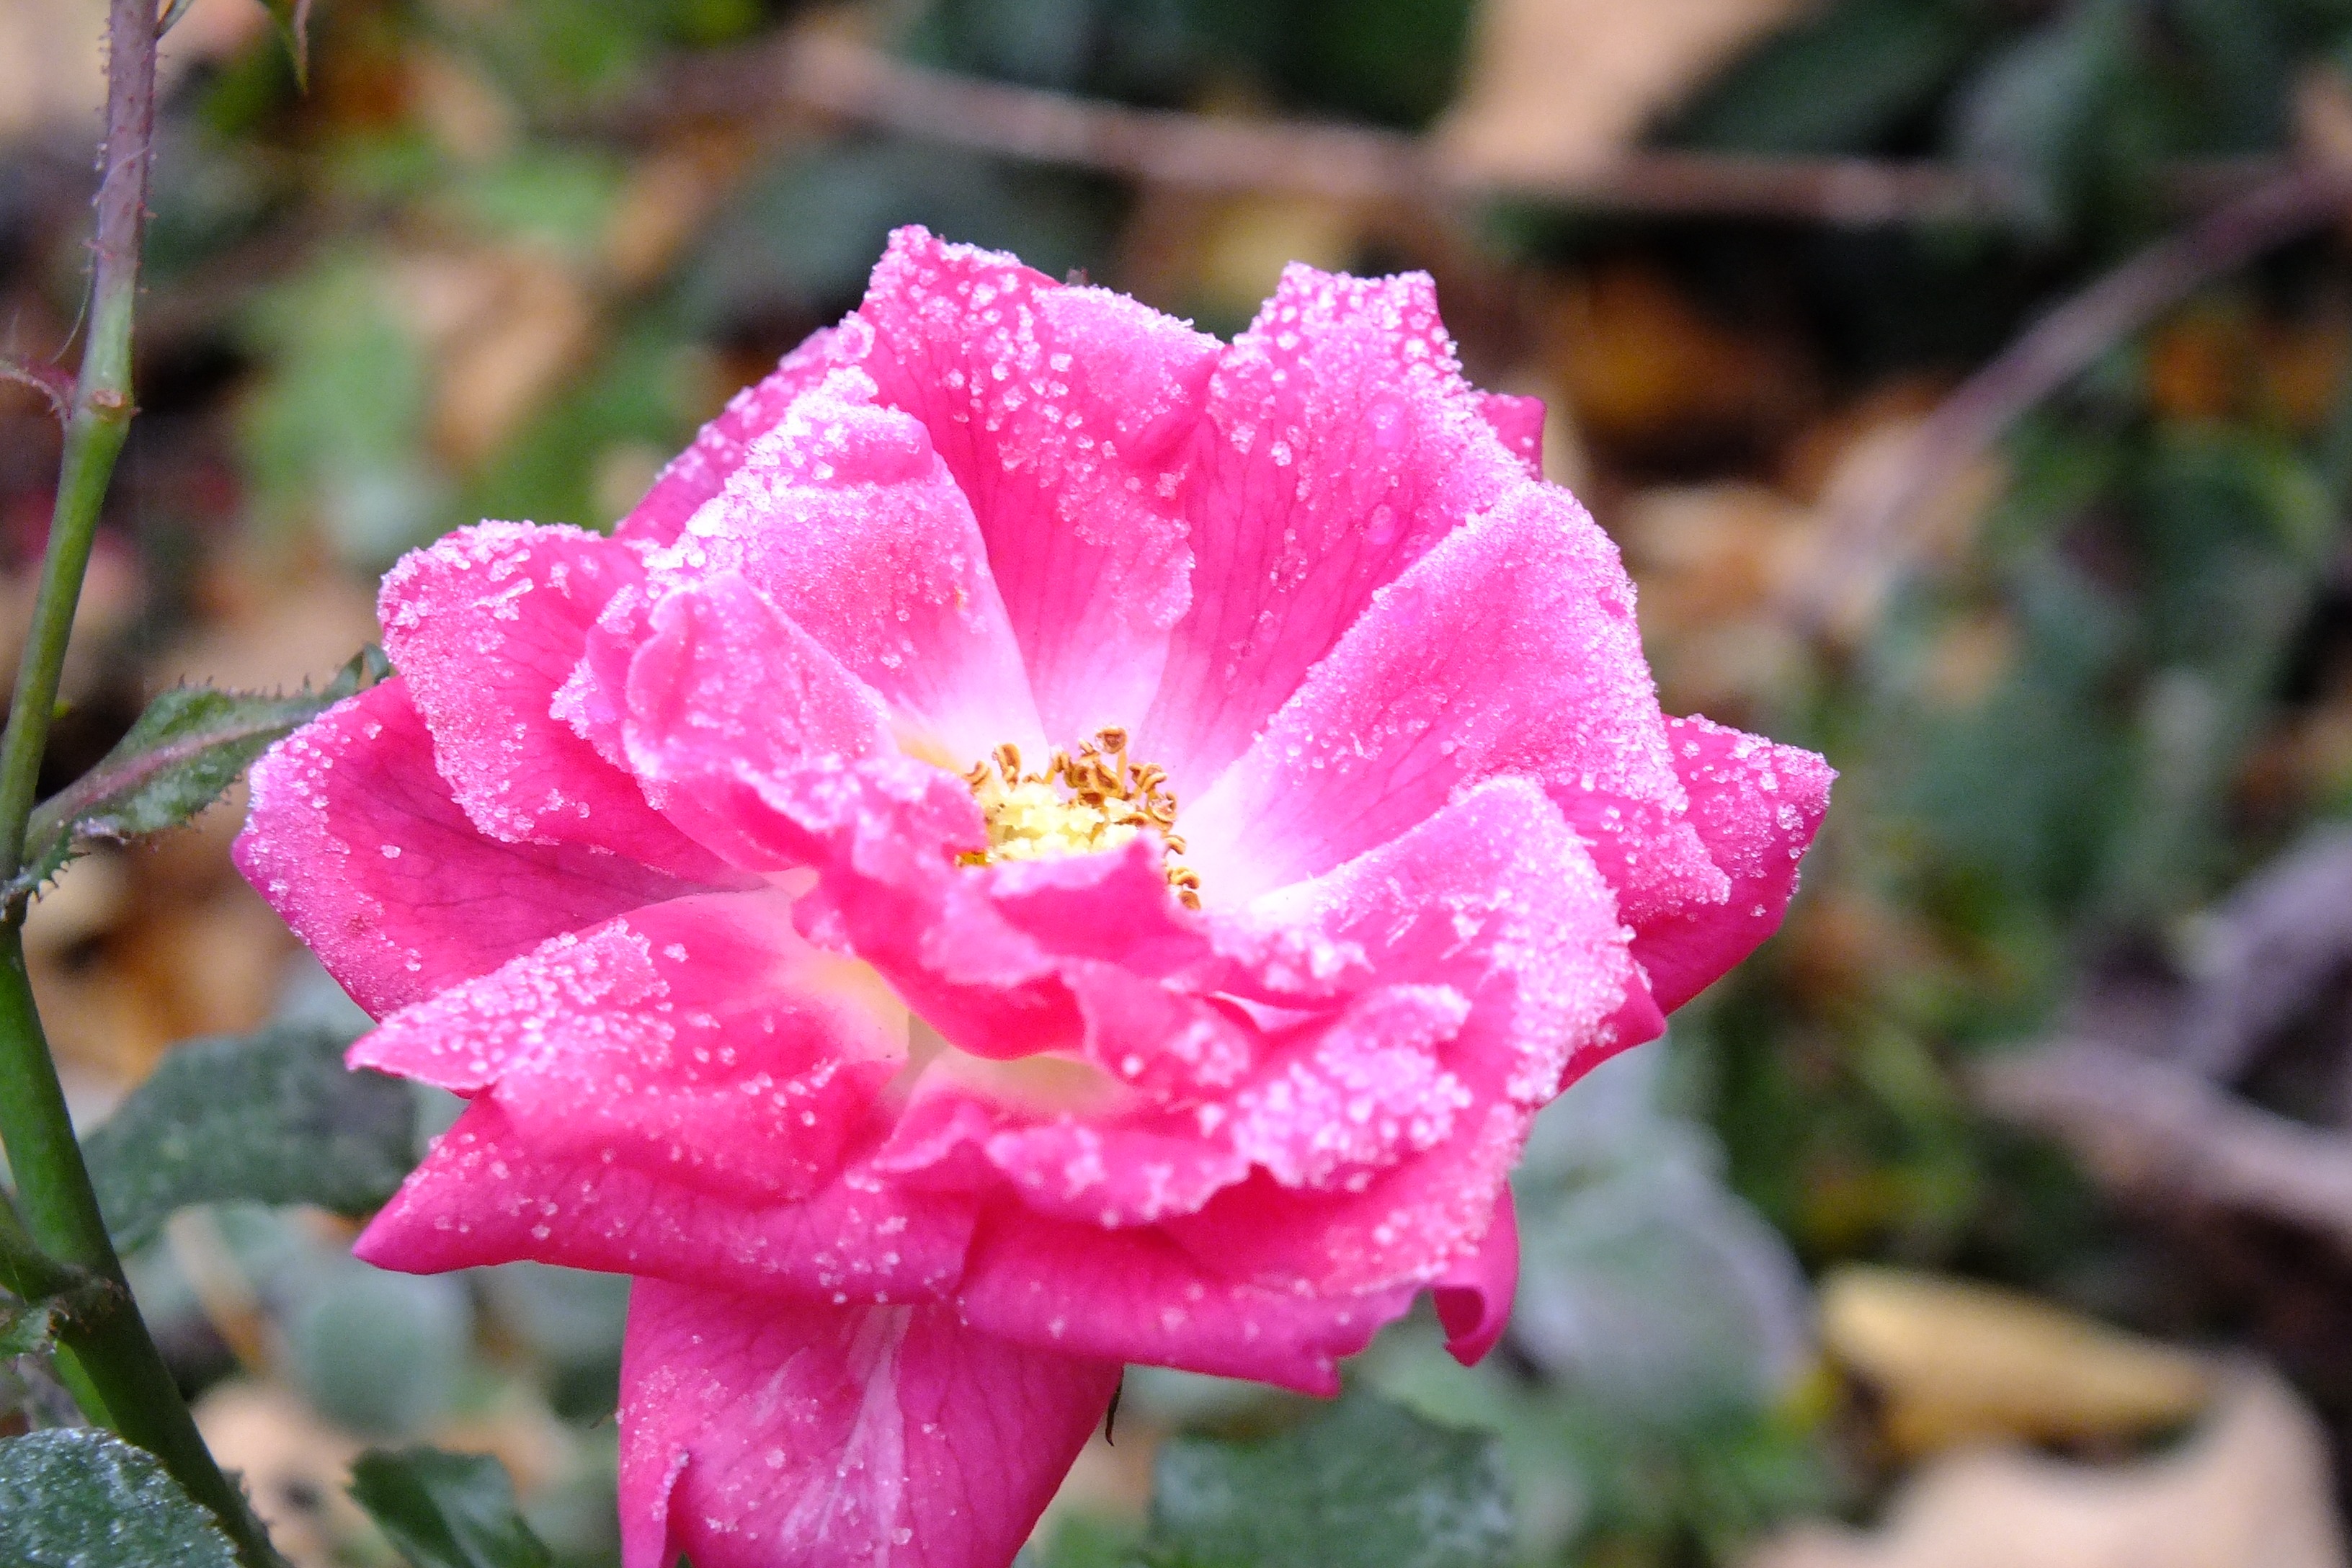
nature, blossom, cold, plant, flower, petal, frost, rose, botany, pink, flora, shrub, faded, floribunda, macro photography, late autumn, flowering plant, garden roses, rose family, land plant